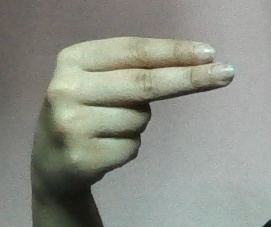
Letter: ain